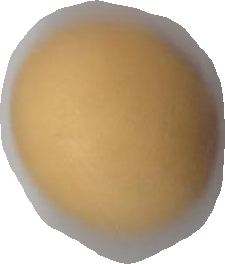
Variety: Grobogan